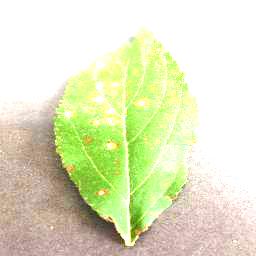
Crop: apple
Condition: cedar_rust